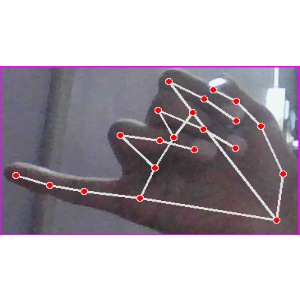
अक्षर: च